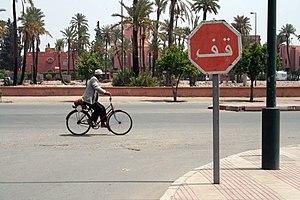
L’arabe est une langue afro-asiatique de la famille des langues sémitiques. Avec un nombre de locuteurs estimé entre 315 421 300 et 375 millions de personnes au sein du monde arabe et de la diaspora arabe, l'arabe est de loin la langue sémitique la plus parlée, bien avant l'amharique.